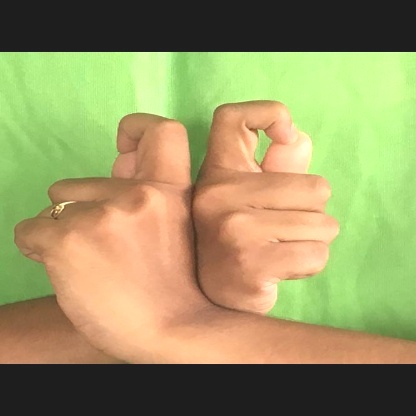
Mudra: Berunda